Susan Shentall

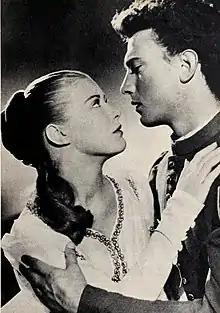
Susan Shentall and Laurence Harvey in "Romeo and Juliet" (1954)

Susan Shentall (21 May 1934 – 18 October 1996) was a British actress, known for her lead role in Renato Castellani's 1954 film adaptation of "Romeo and Juliet".